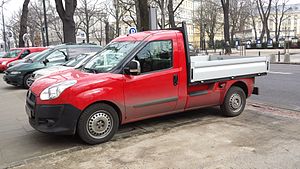
Fiat Doblò / Doblò (type 263, 2010−) / Doblò Cargo Work Up
Fiat Doblò Cargo Work Up (2011−2015)
Fiat Doblò er et leisure activity vehicle fra Fiat bygget siden sommeren 2000 af bilfabrikanten Tofaş i Bursa, Tyrkiet samt af Karsan. Bilen findes siden 2011 også som ladvogn. Varebilsudgaven Doblò Cargo blev i 2006 og 2011 valgt til Van of the Year.